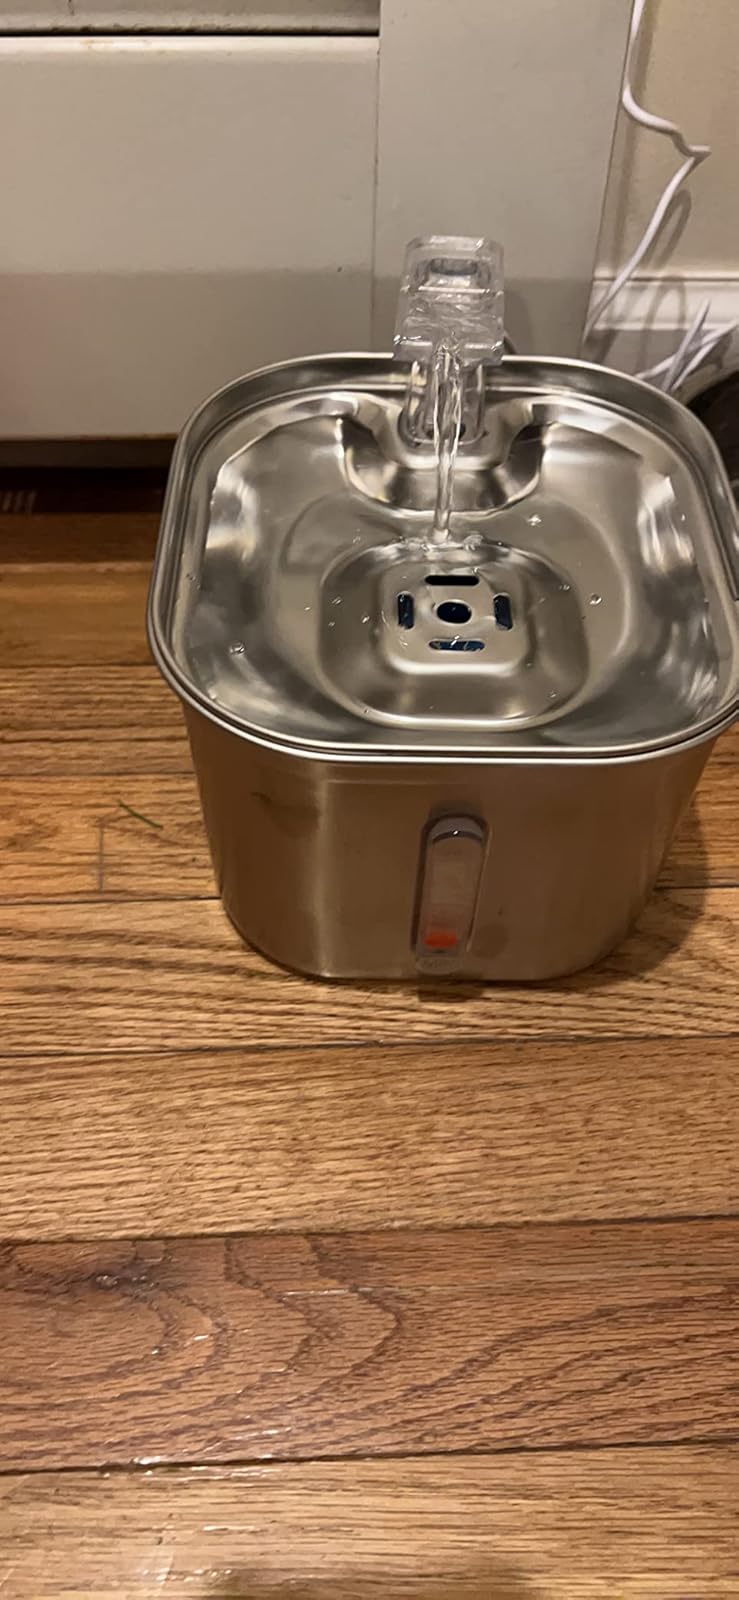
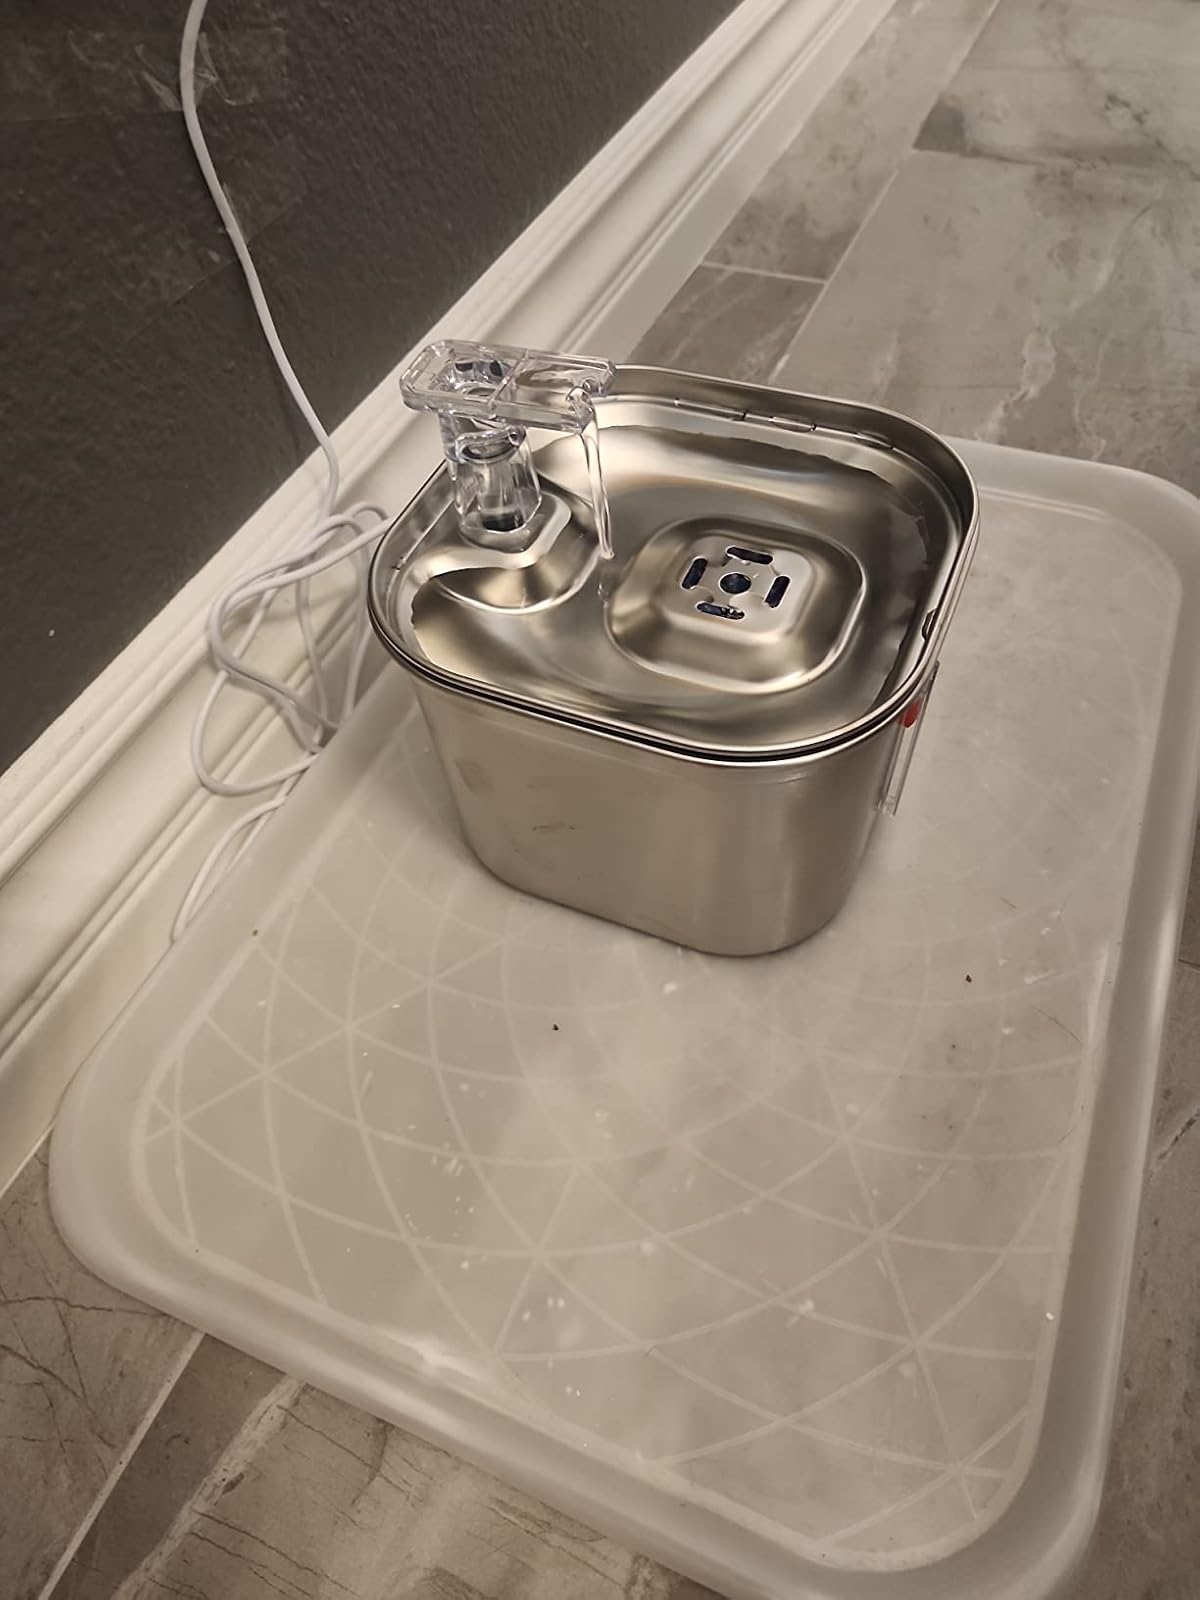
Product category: items_bowl
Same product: yes